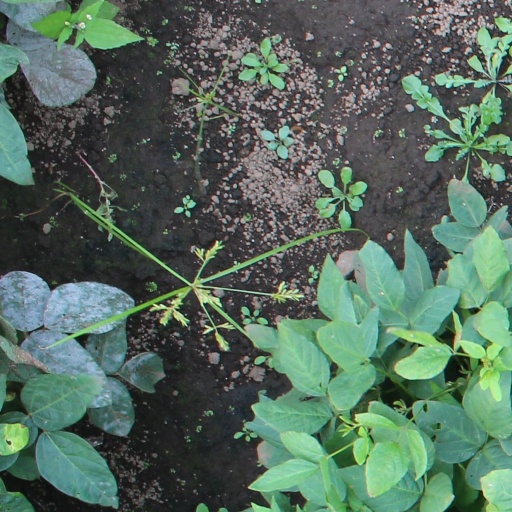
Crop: soybean